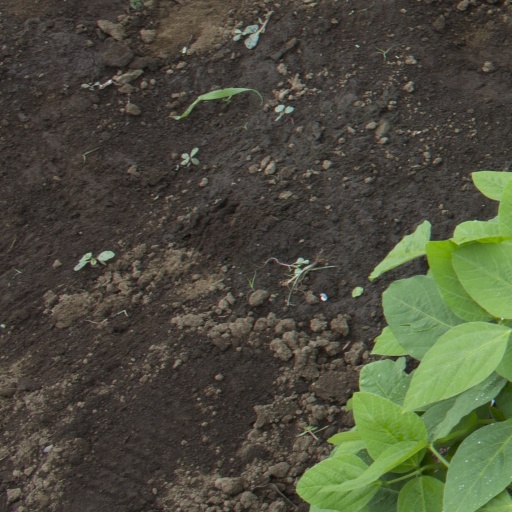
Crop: soybean